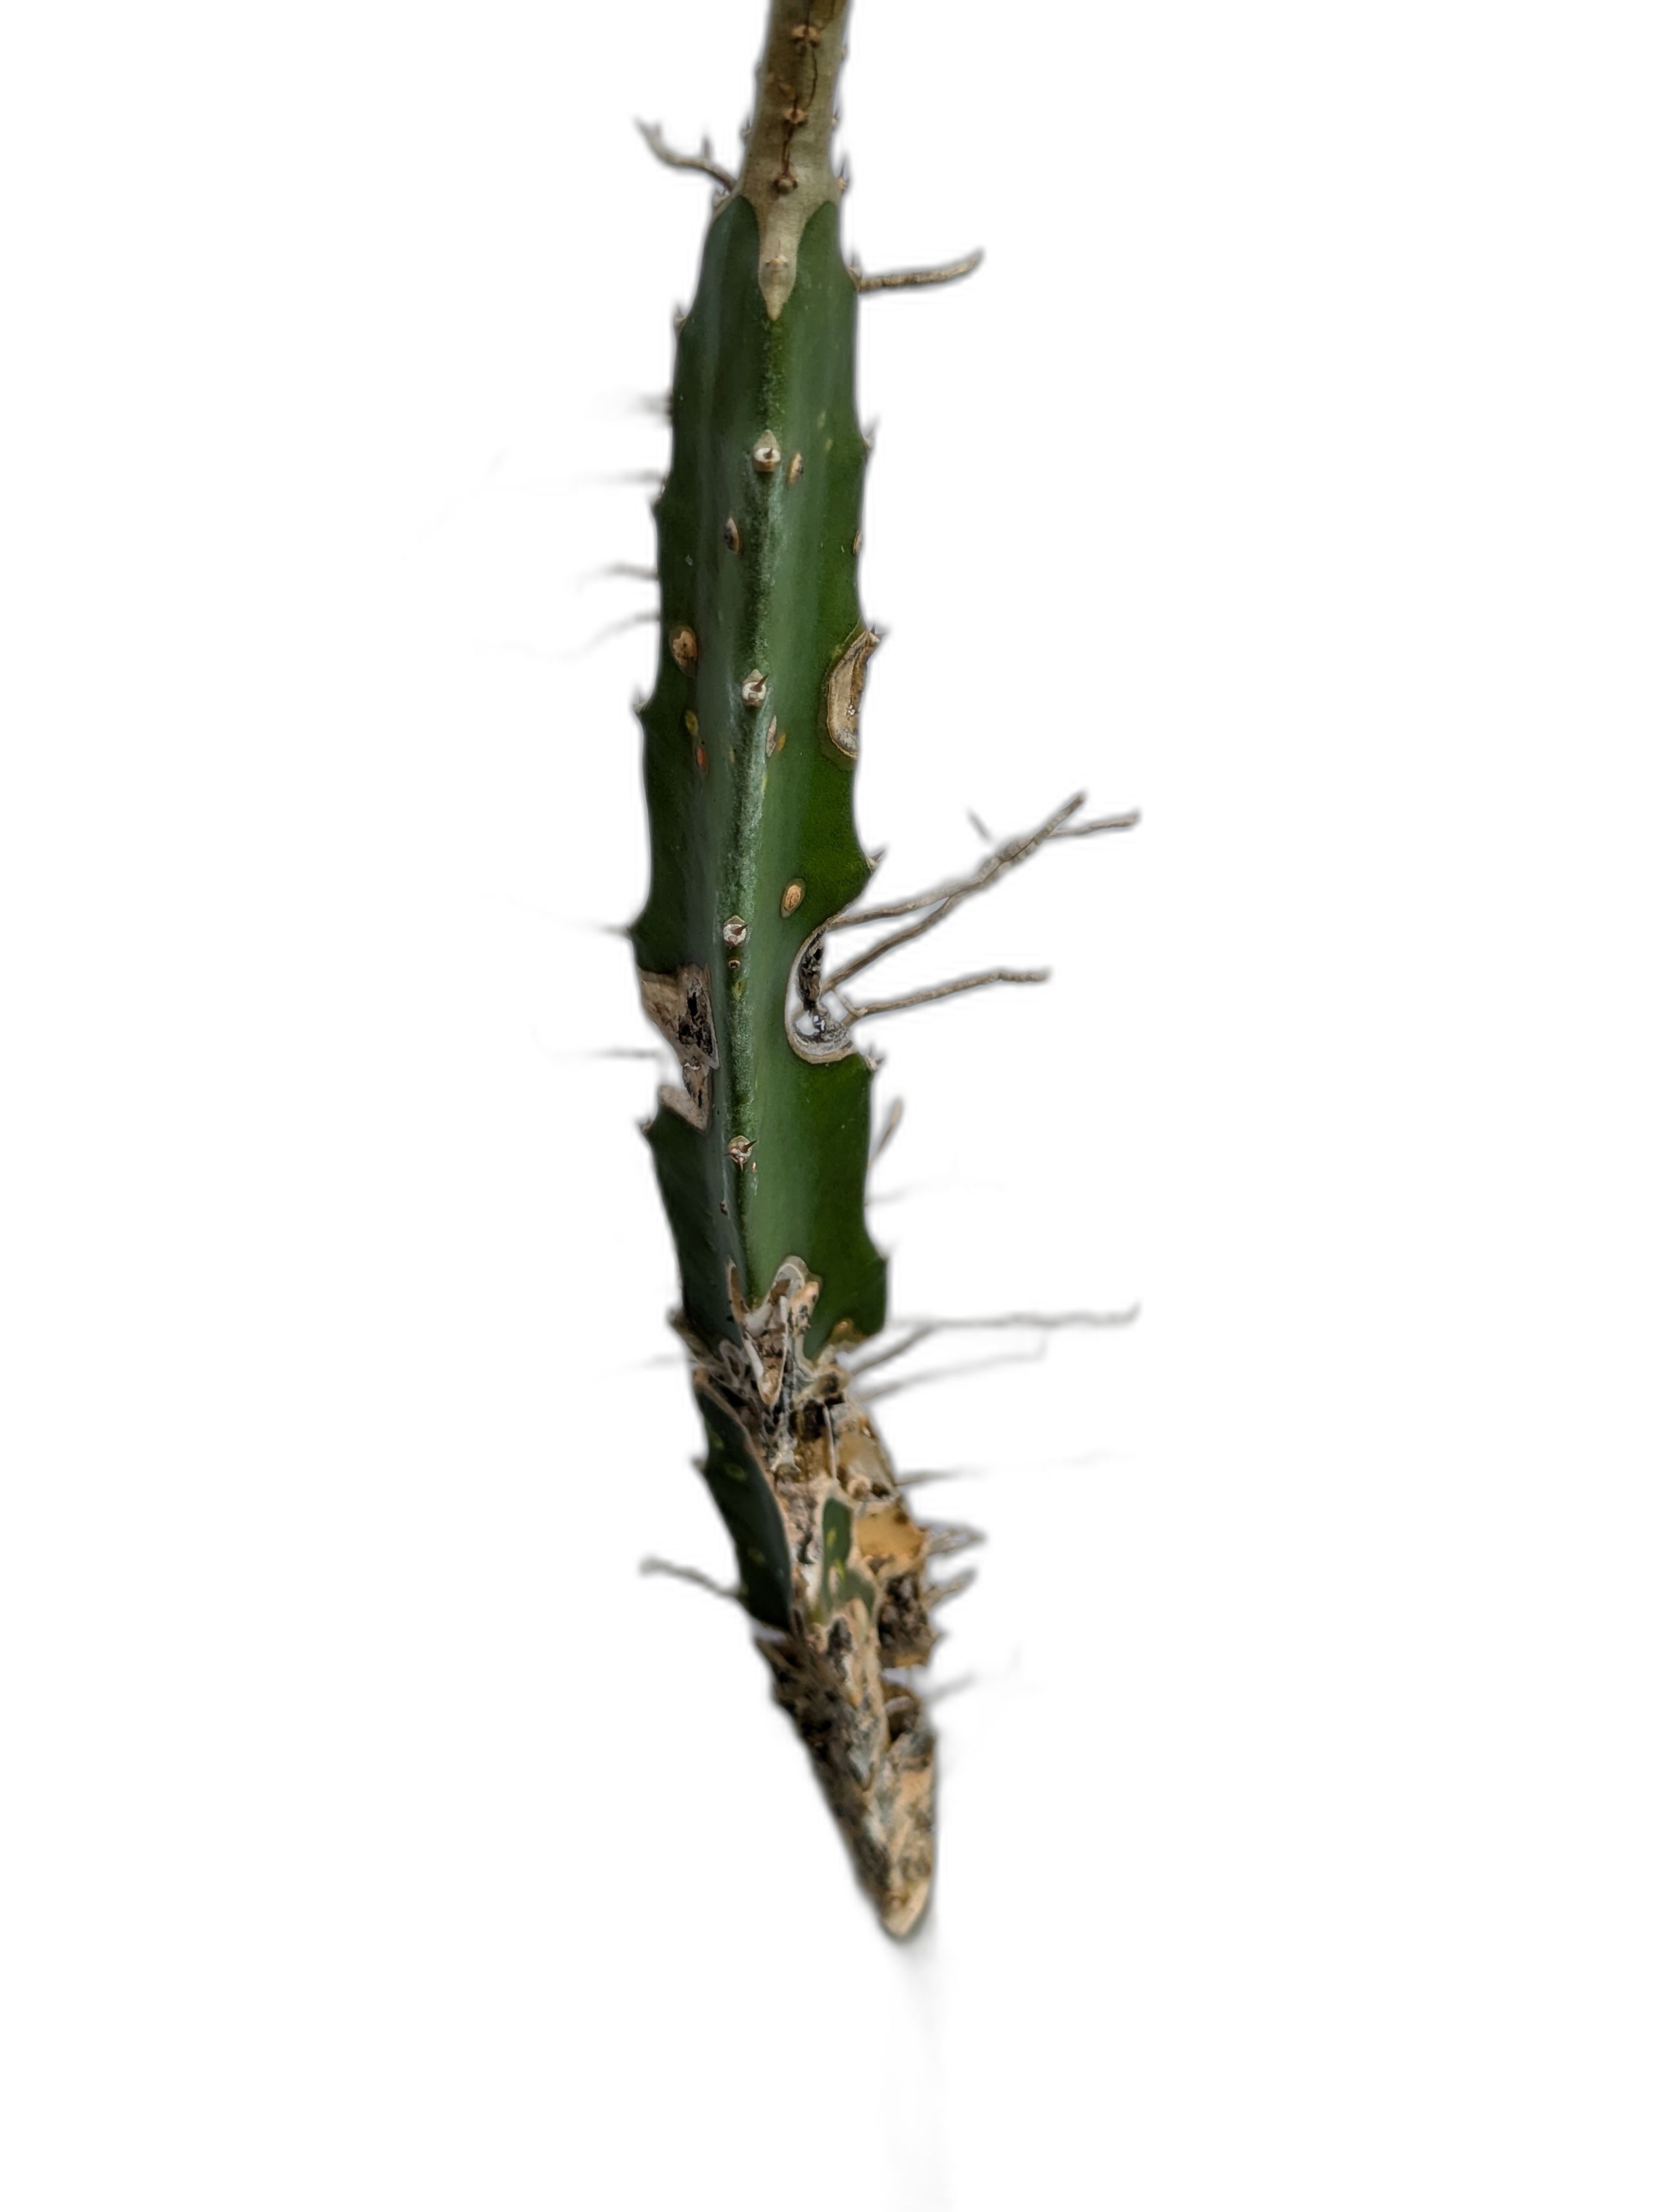
Label: Bad leaf